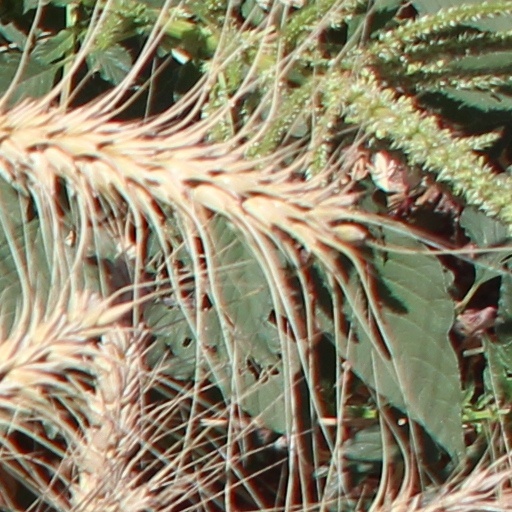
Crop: wheat